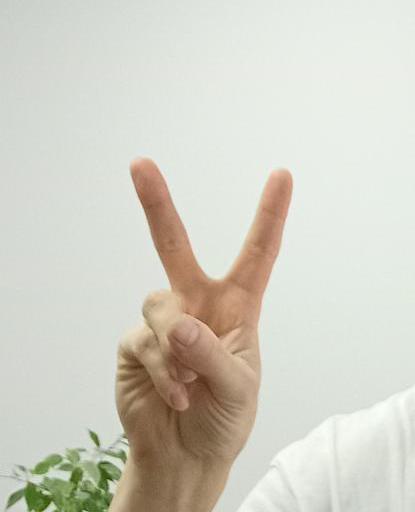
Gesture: peace